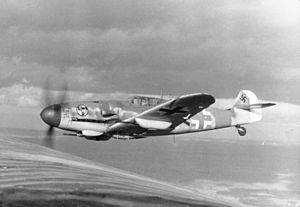
La Jagdgeschwader 27, surnommée Afrika, est une unité de chasseurs tropicalisés de la Luftwaffe pendant la Seconde Guerre mondiale, notamment connue pour sa participation à la guerre du désert en tant que soutien aérien à la Deutsches Afrika Korps.